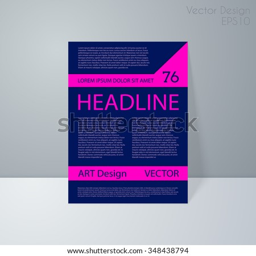
vector illustration of a magazine cover .